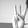
ASL letter: W